Bhawani Waghjai Temple, Terav

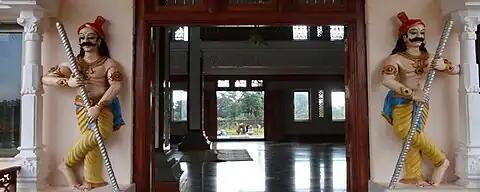
Doors of Bhawani Wagjai Temple of Terav

Main statue of Goddess Bhawani is of 9 ft height and made of black stone. She has various weapons in her hand depicting killing of demon Mahishasura.